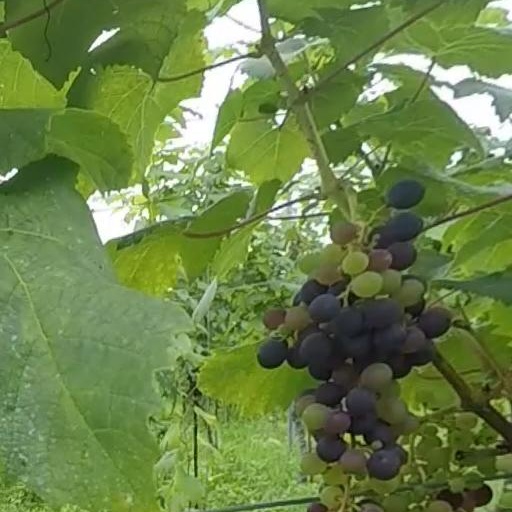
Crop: grape